Geography of the Philippines

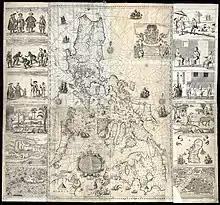
Philippine archipelago, drawn by the Jesuit Father Pedro Murillo Velarde (1696--1753)

The Philippine archipelago lies in Southeast Asia, and numbers some 7,641 islands. The Philippines occupies an area that stretches for from about the fifth to the twentieth parallels north latitude. The total land area is , with cadastral survey data suggesting it may be larger. This makes it the fifth largest island country in the world. Only approximately 1,000 of its islands are populated, and fewer than one-half of these are larger than . Eleven islands make up 95 percent of the Philippine landmass, and two of these — Luzon and Mindanao — measure and , respectively. They, together with the cluster of islands in Visayas in between them, represent the three principal regions of the archipelago that are identified by the three stars on the Philippine flag. The Philippines is broken up into many islands by the sea. This gives it the fifth longest coastline of in the world. The Exclusive economic zone of the Philippines covers , from its shores. It is located between 116° 40', and 126° 34' E longitude and 4° 40' and 21° 10' N latitude and is bordered by the Philippine Sea to the east, the South China Sea to the west, and the Celebes Sea to the south. The island of Borneo is located a few hundred kilometers southwest and Taiwan is located directly to the north. The Moluccas and Sulawesi are located to the south-southwest and Palau is located to the east of the islands.